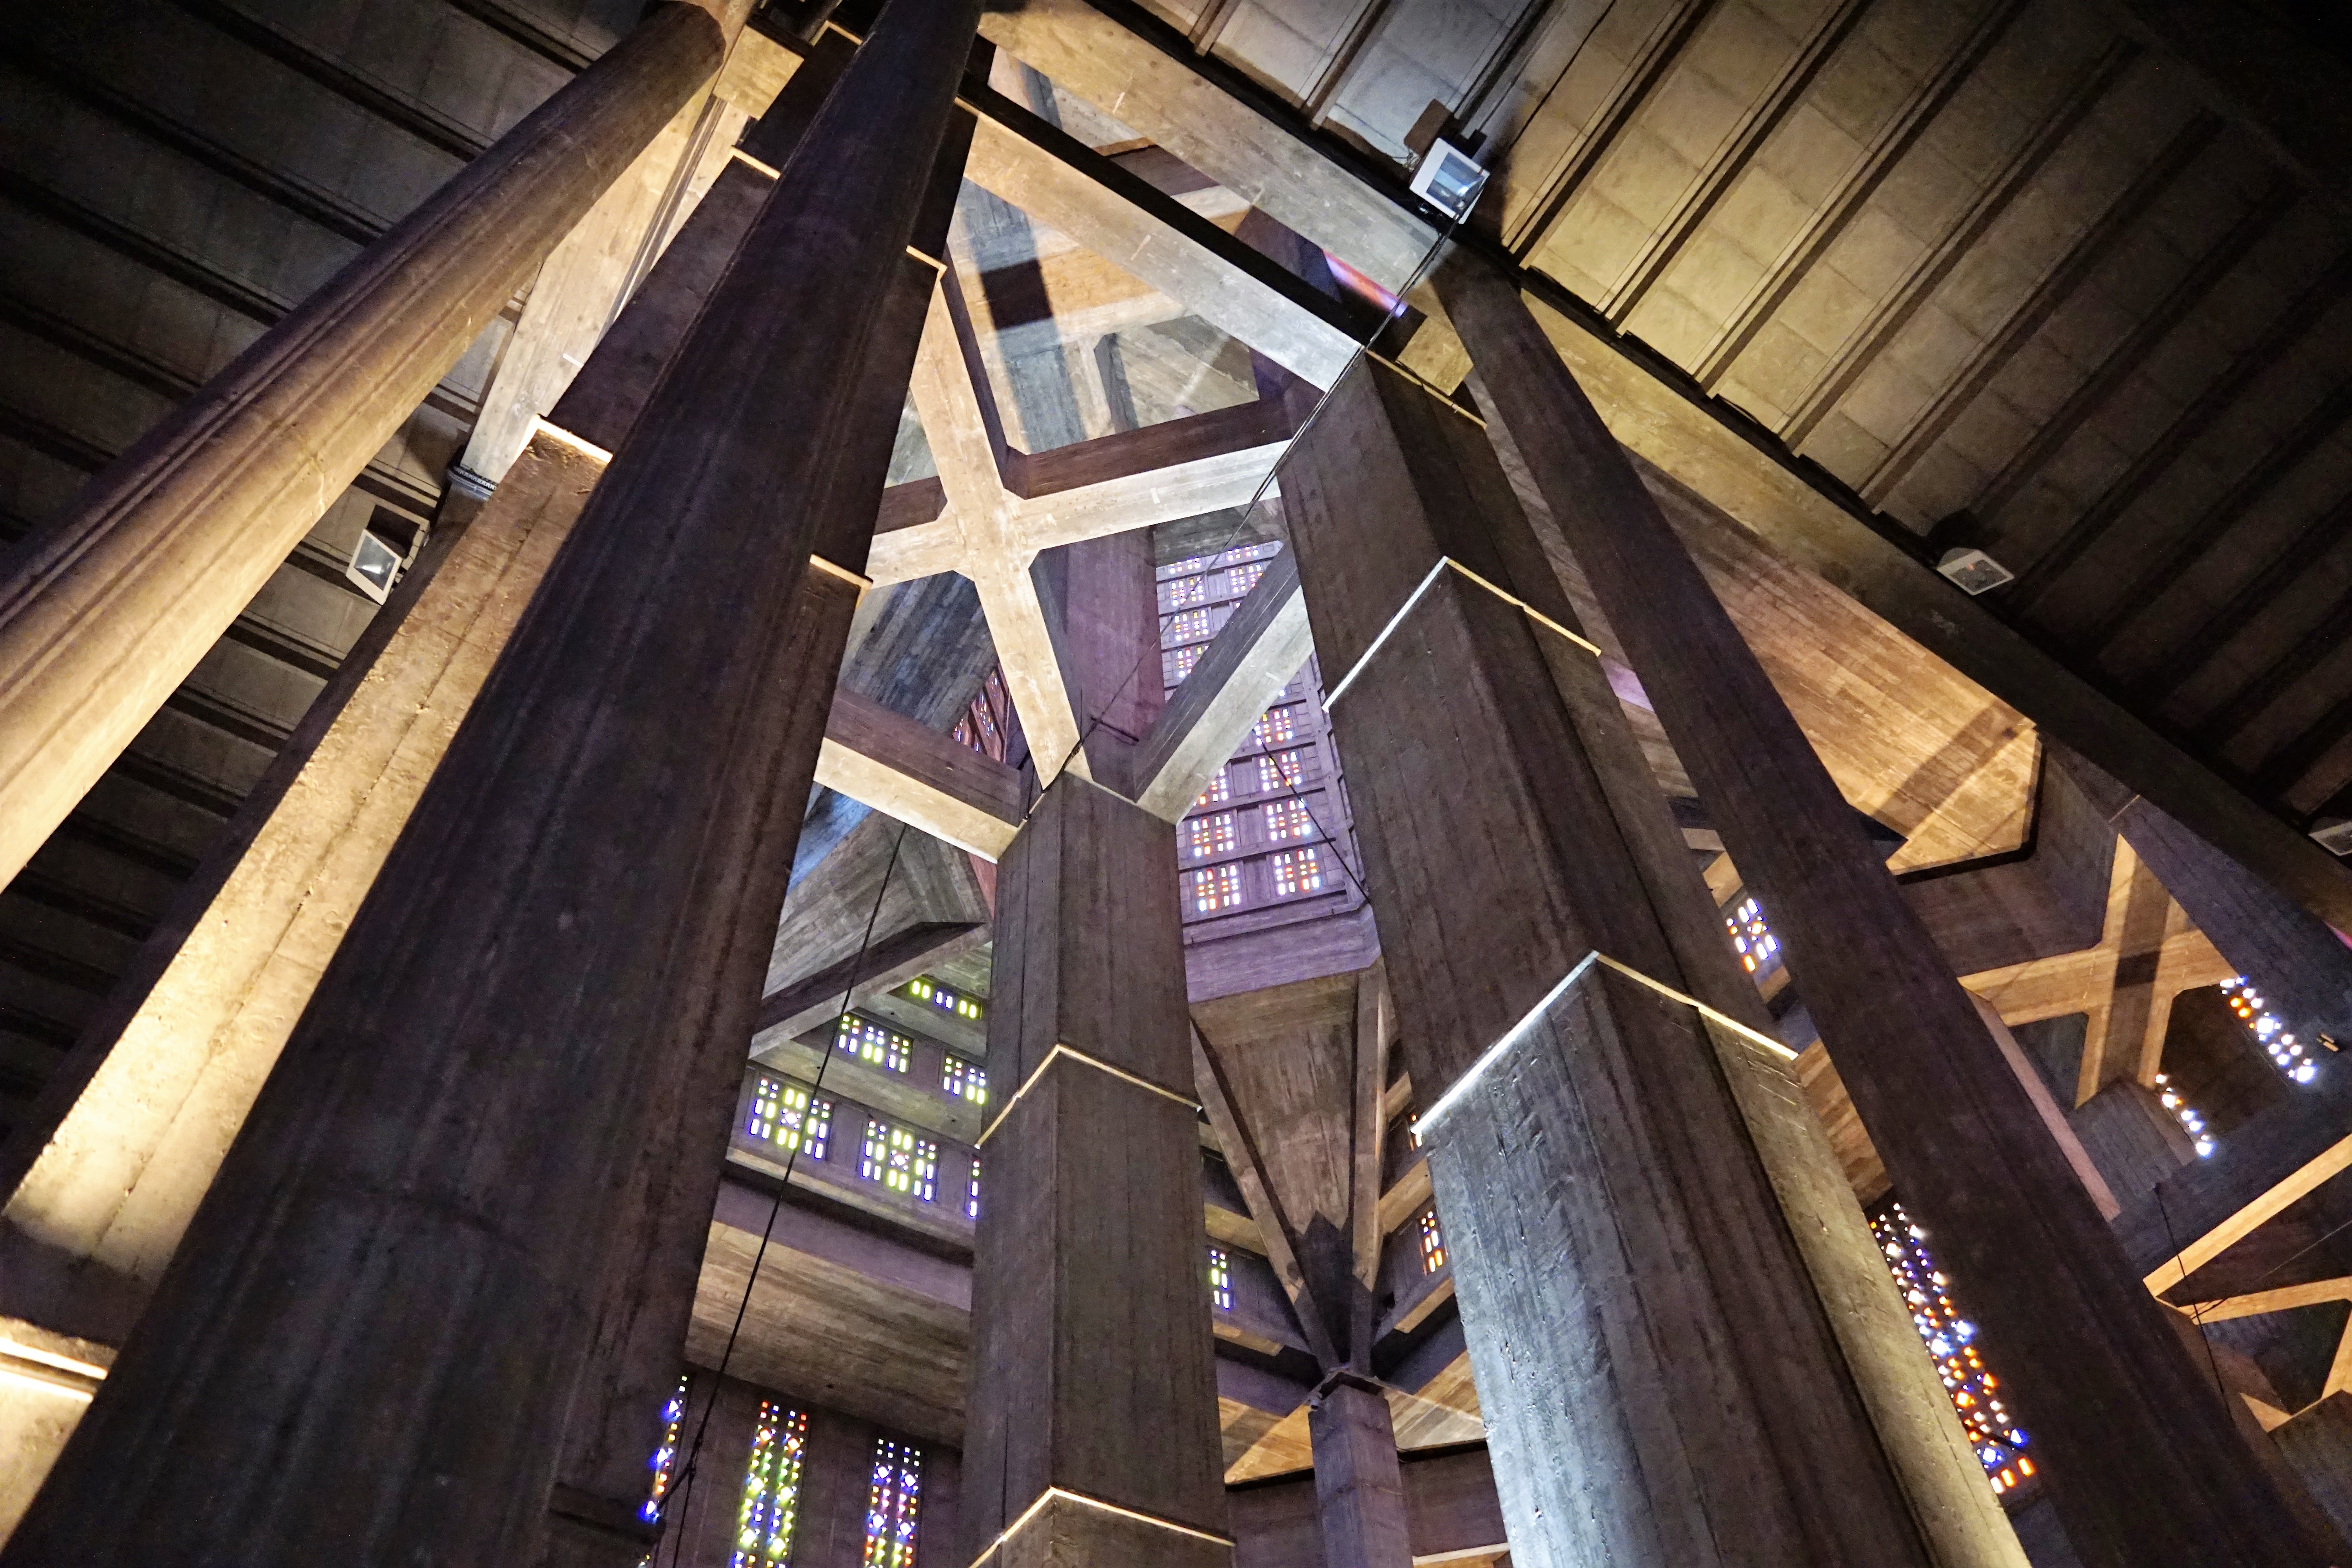
light, architecture, wood, night, play, skyscraper, steel, france, color, church, cathedral, lighting, concrete, catholic, design, symmetry, le havre, urban area, st joseph